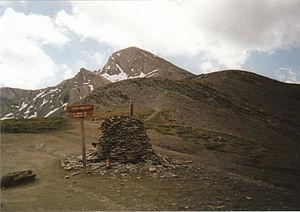
Le Pain de Sucre vu du col Vieux